Hippie Hippie Shake

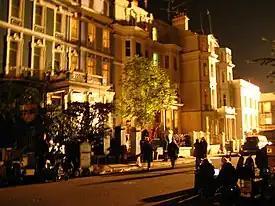

Hippie Hippie Shake is an unreleased British drama film produced by Working Title Films. It is based on a memoir by Richard Neville, editor of the Australian satirical magazine "Oz", and chronicles his relationship with girlfriend Louise Ferrier, the launch of the London edition of "Oz" amidst the 1960s counterculture, and the staff's trial for distributing an obscene issue. "Hippie Hippie Shake" stars Cillian Murphy as Richard Neville, with Sienna Miller as Louise.